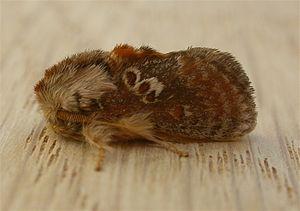
Pseudanapaea transvestita est une espèce de lépidoptères de la famille des Limacodidae.
Pseudanapaea est un genre de lépidoptères de la famille des Limacodidae.